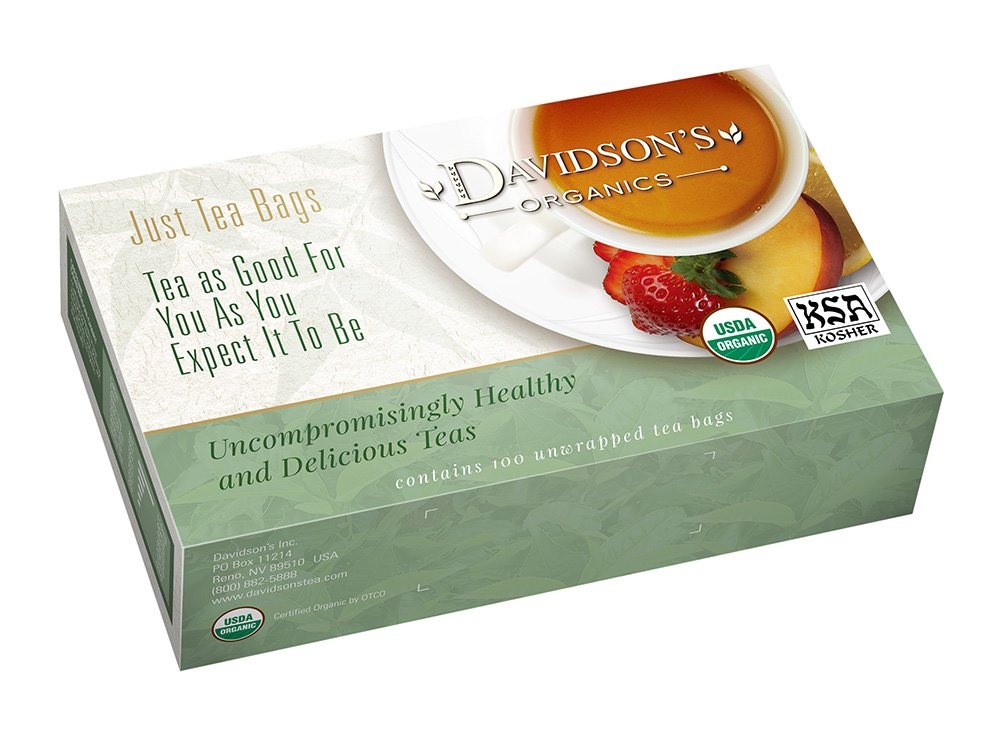
Item Name: Davidson's Organics, Yunnan Black, 100-count Unwrapped Tea Bags
Bullet Point 1: Unwrapped Tea Bags (100-Count)
Bullet Point 2: Certified Organic by OTCO
Bullet Point 3: Certified Kosher by KSA
Bullet Point 4: Contains Caffeine
Bullet Point 5: Yunnan Black is a robust Chinese black tea. Davidson's Yunnan Black provides a peppery, sweet flavor profile that creates a full-bodied black tea brew with a spicy finish.
Bullet Point 6: LEAF TO CUP: From our farms in India to your family, Davidson’s Organics is a vertically integrated provider of premium teas at affordable prices. We grow, import, blend, package, and sell - overseeing the entire journey of our tea from the leaf cuttings to the infusion in your cup.
Bullet Point 7: ALWAYS ORGANIC: Davidson’s Organics is a 3rd generation organic tea grower delivering on its promise of providing top-notch USDA certified organic teas. Our teas are grown non-GMO & free from harmful chemicals and pesticides. We are responsibly sourced and sustainably farmed. We believe in the holistic health of our farms, farmers, plants & animals.
Bullet Point 8: A CUP OF WELLNESS: Davidson’s offers a diverse selection of tea blends for the most discerning palates. From loose leaves to tea bags & iced, and from ayurvedic to herbal, our organic teas deliver the perfect pick me up or a restful respite. Enjoy our balanced tea blends for optimal health and sipping pleasure.
Bullet Point 9: TRUST OUR TEA: Davidson's Organics was the first purveyor of fine organic teas. Since 1976, we’ve worked tirelessly to develop blends that are true reflections of their names, while being committed to sourcing healthy ingredients grown by generations of skilled small farmers. Enjoy Davidson's Organics, the organic tea that sets the standards for the highest quality.
Value: 100.0
Unit: count

Price: 24.12